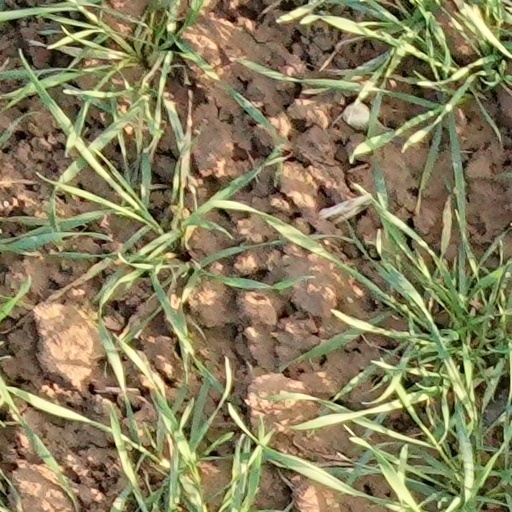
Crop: wheat